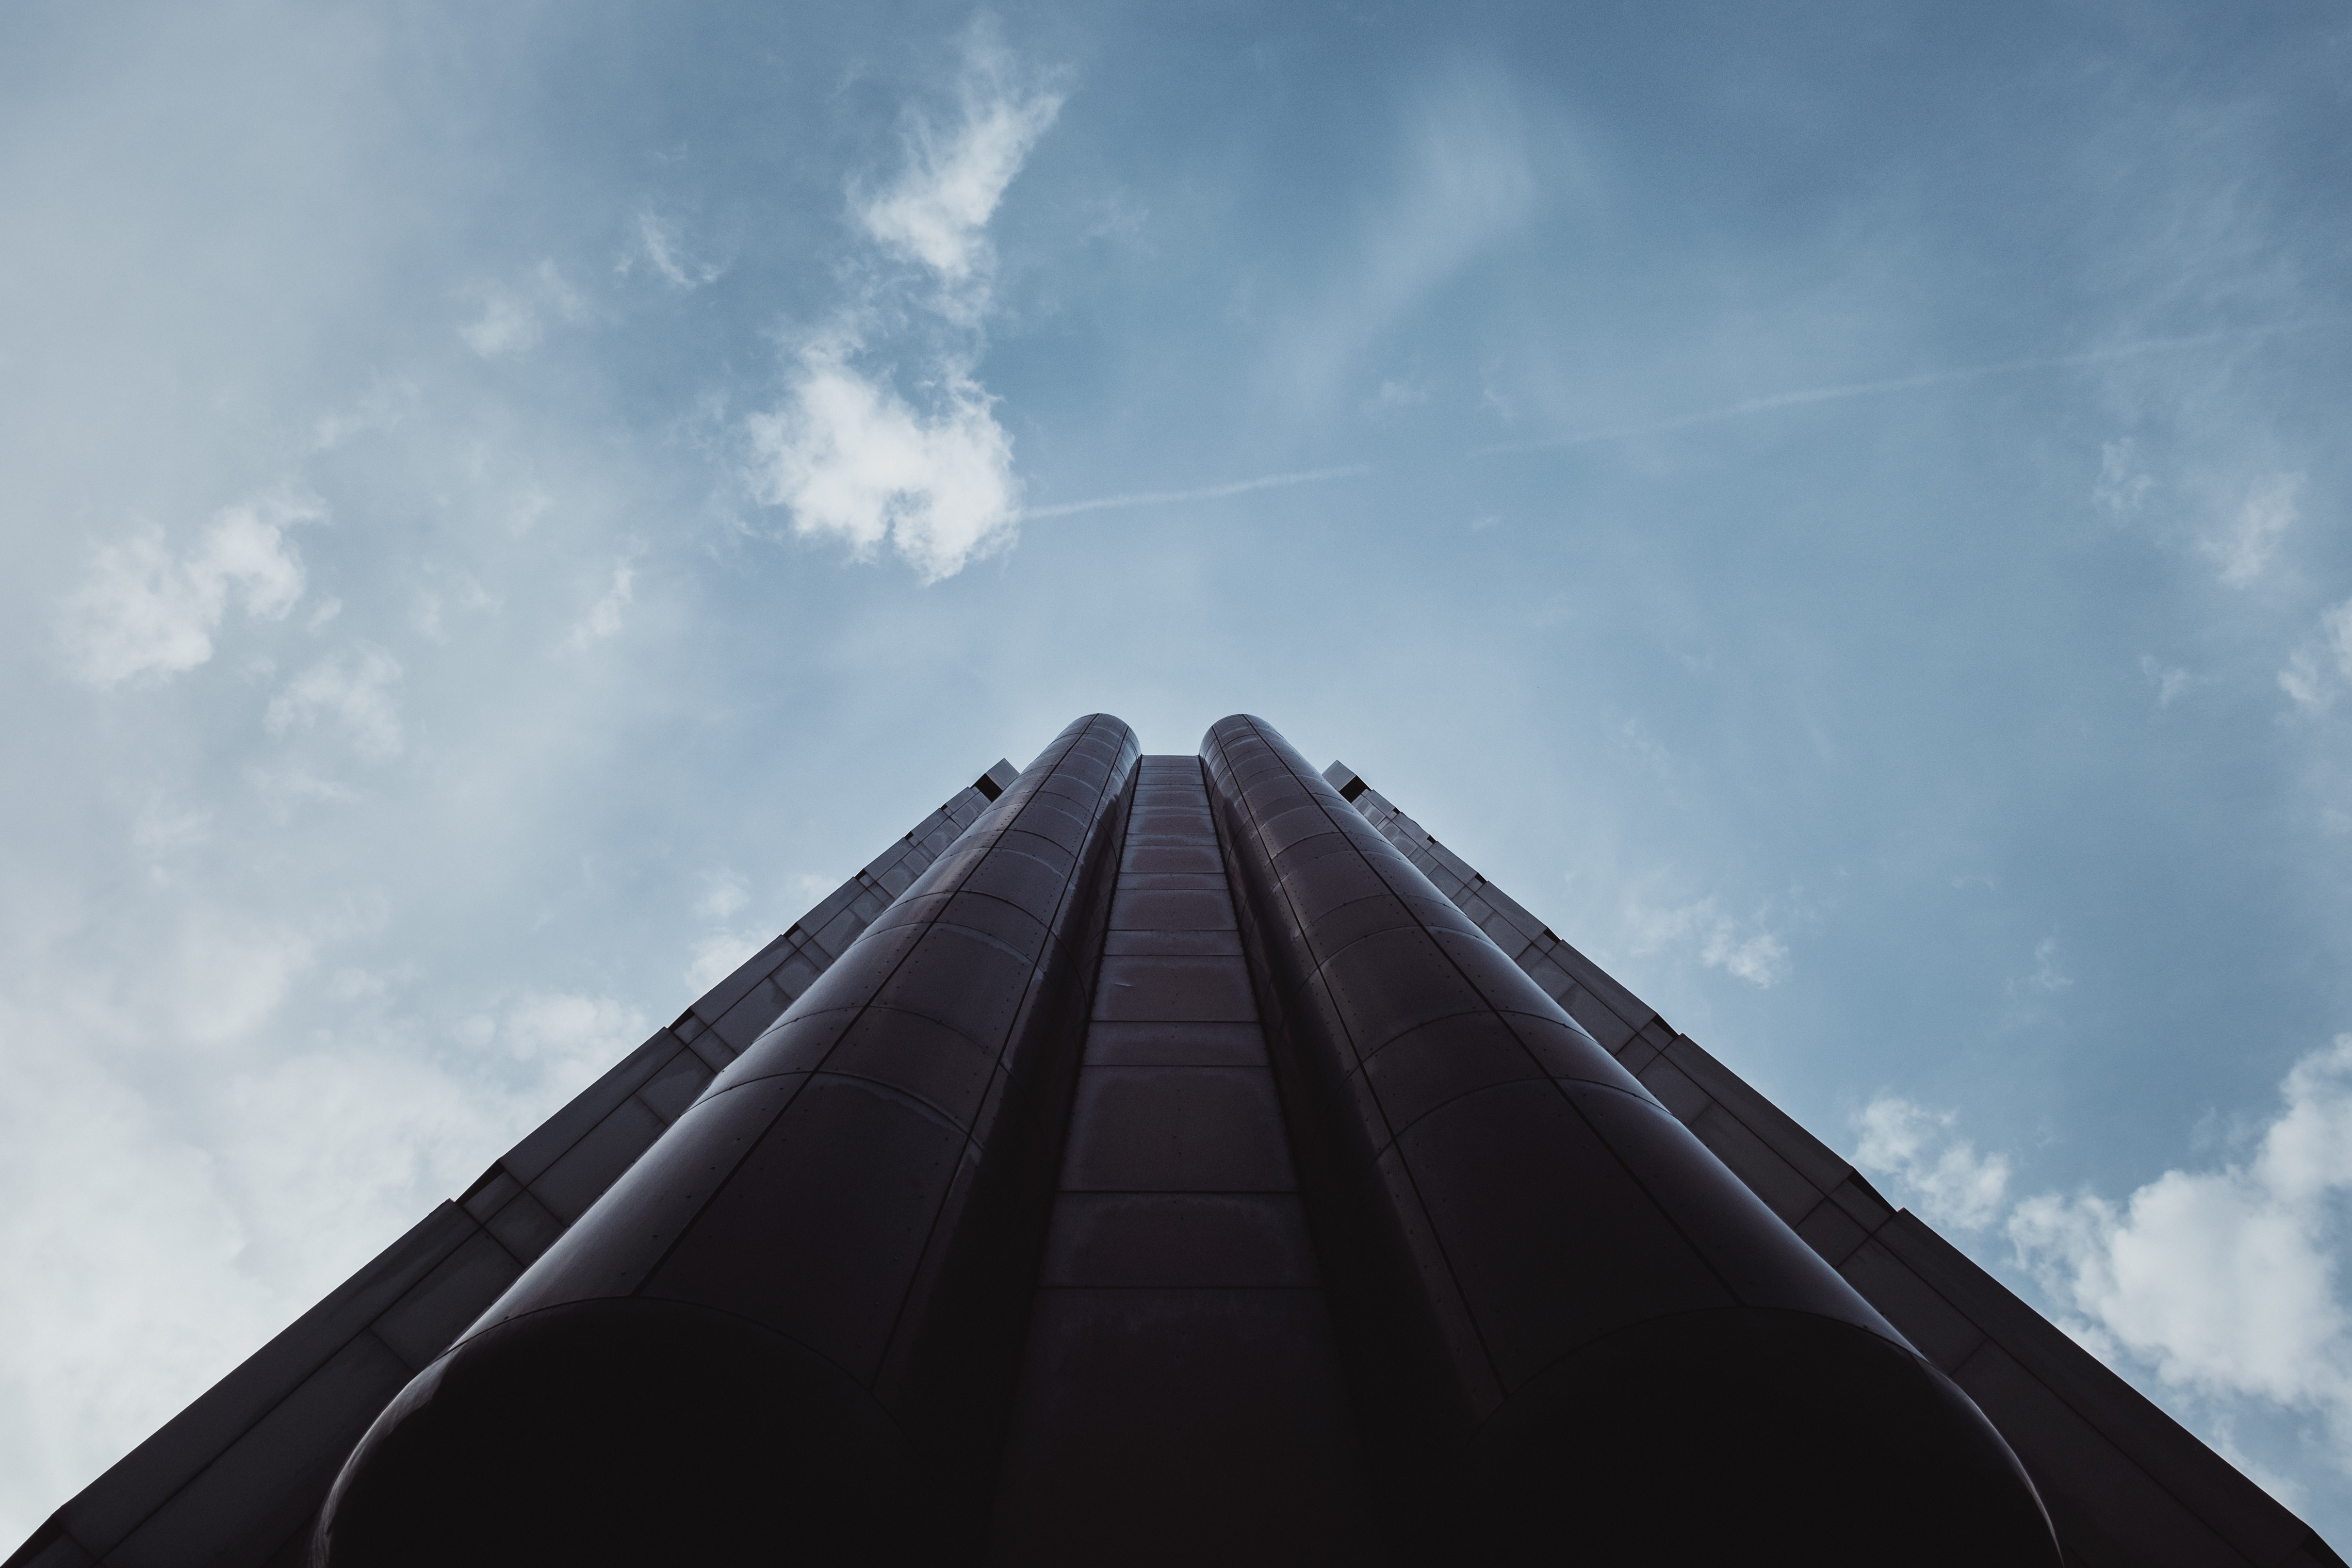
horizon, wing, cloud, sky, sunlight, wind, atmosphere, airplane, aircraft, line, flight, blue, shape, jet aircraft, atmospheric phenomenon, atmosphere of earth